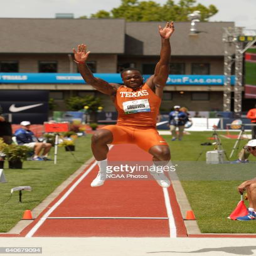
american football wide receiver won the men 's long jump title